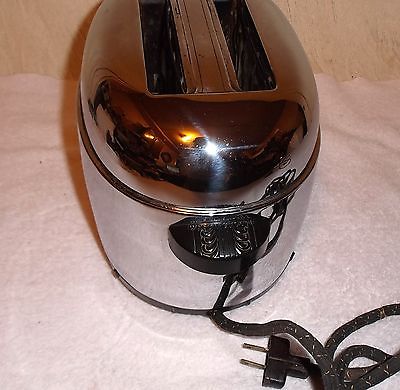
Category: toaster